Don't Tell Me (Madonna song)

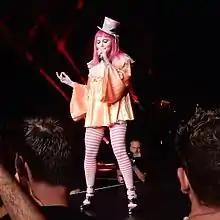
Madonna in a clown's dress and pink hair singing onstage

On November 3, 2000, Madonna appeared on "The Late Show with David Letterman", her first time on the show since her controversial appearance in 1994. She performed a slow version of "Don't Tell Me" on acoustic guitar; this marked the first time the singer played guitar in public. Dressed in a black bedazzled cowboy shirt and jeans, she was joined by Monte Pittman. Shortly afterwards, she traveled to Europe to promote "Music" and performed "Don't Tell Me" on German TV show "Wetten, dass..?". On November 24, she appeared on British television show "Top of the Pops" and performed both "Don't Tell Me" and "Music". Both songs were also performed during Madonna's visit to French television program "Nulle Part Ailleurs" that same week, as well as on Italian show "Carràmba! Che fortuna". The song was also performed on the promotional concerts for "Music", on November 5, 2000, at New York City's Roseland Ballroom, and on November 29 at London's Brixton Academy. During the performance Madonna sat on a bale of hay while Ahmadzaï played guitar. Her wardrobe consisted of a black tank top with the name Britney Spears written on it, cowboy hat and boots. For the London performance, Madonna wore a different t-shirt, with the names of her son Rocco and daughter Lourdes printed on it.